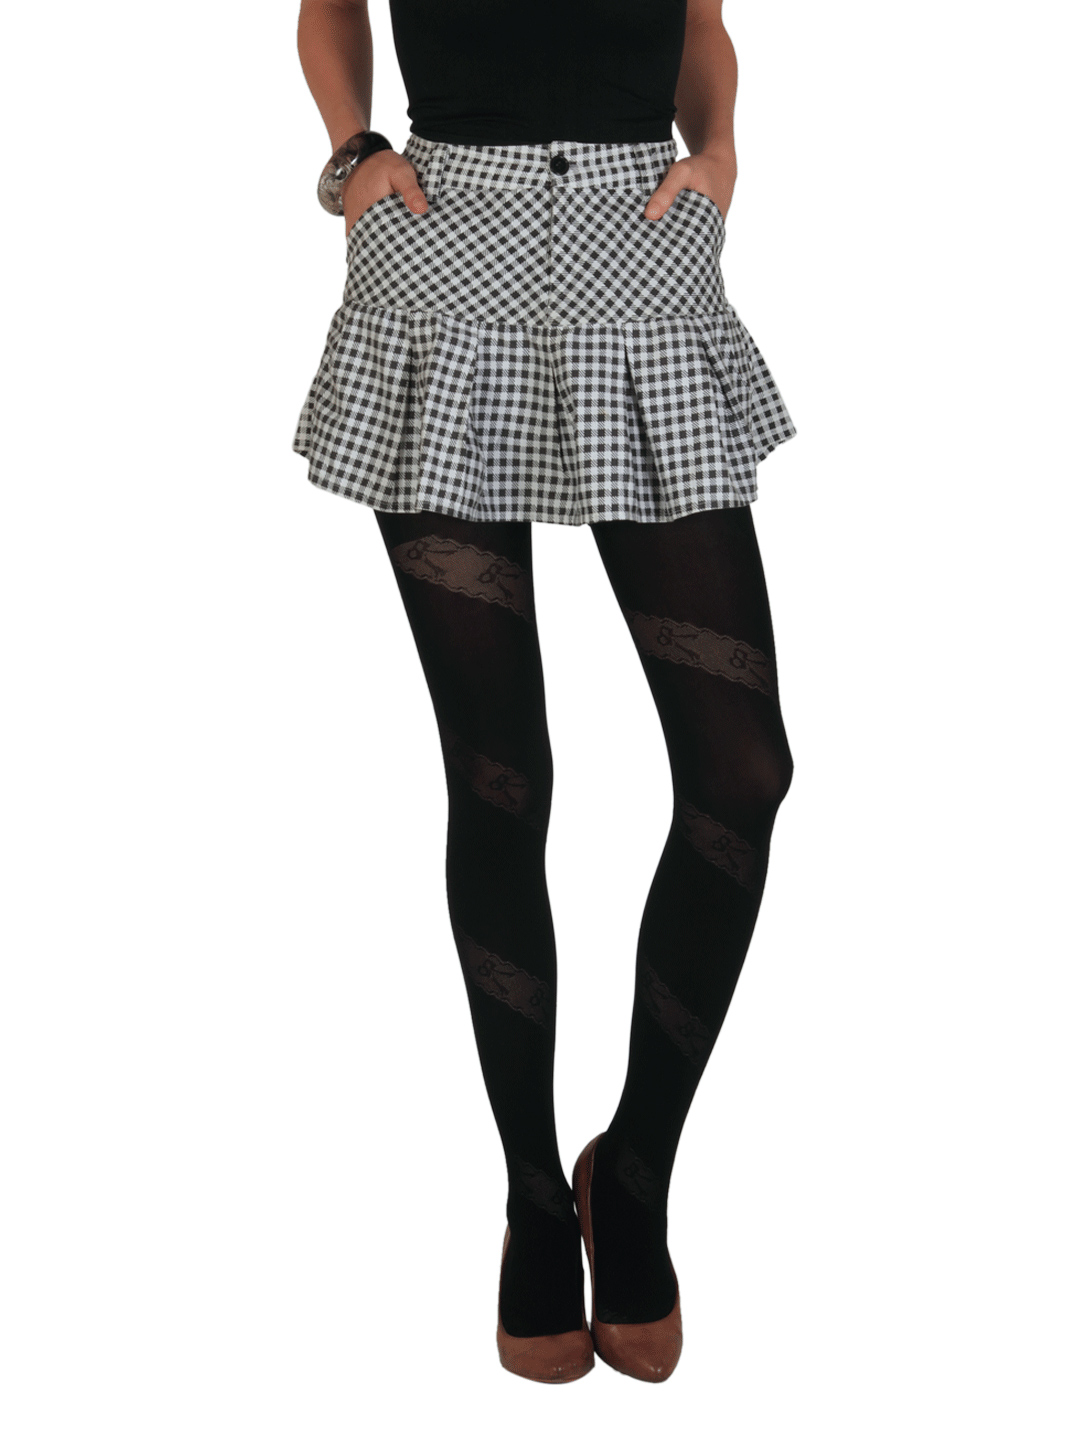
Femella Women Black Stockings
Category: Apparel / Bottomwear / Stockings
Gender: Women
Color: Black
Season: Fall 2012
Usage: Casual